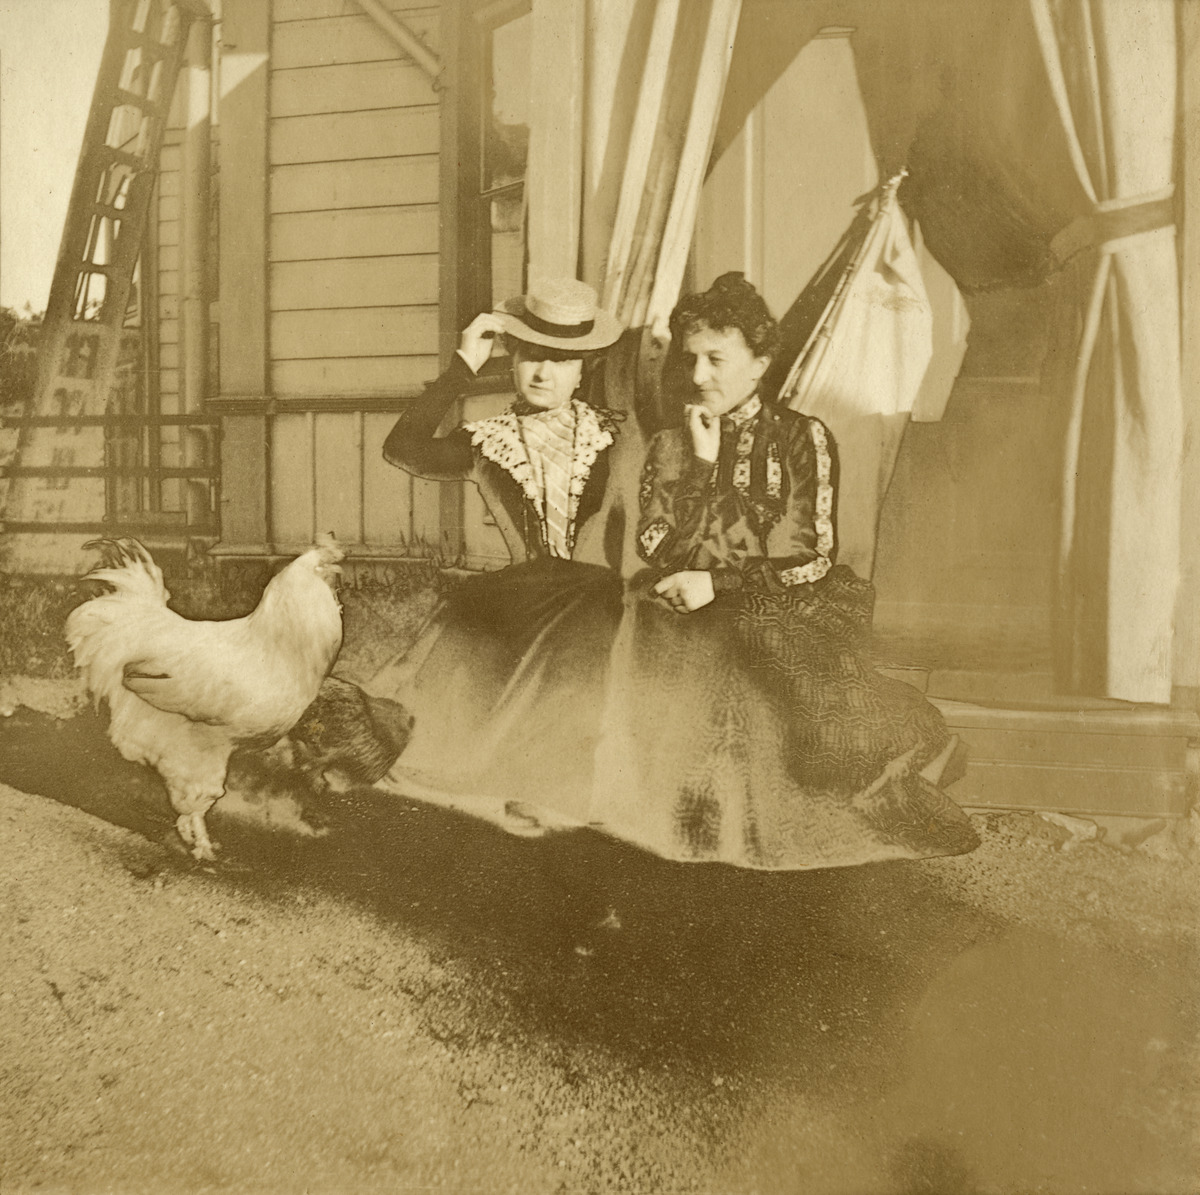
Kaksi naista ja kana huvilan edustalla (Läntinen Kaivopuisto, huvila numero 5)
sisällön kuvaus: Kaksi naista ja kana huvilan edustalla (Läntinen Kaivopuisto, huvila numero 5). Kuvaa on muokattu. Se saattaa olla yhdistelmä useammasta kuvasta (ks. esim. kuva G16877). mustavalkoinen
Ajankohta: kuvausaika ennen vuotta 1905
Paikka: Suomi, Uusimaa, Helsinki, Kaivopuisto Helsinki, Kaivopuisto. Ehrenströmintie. Läntinen Kaivopuisto 5
Aiheet: Grünberg, Eugenie, vaatteet juhlavaatteet, naiset, vaatteet päähineet hatut, kampaukset, vaatteet kaulukset, kuvankäsittely kuvamanipulaatio, siipikarja kana, huvilat, asuinrakennukset, tikkaat